Tân Định Church

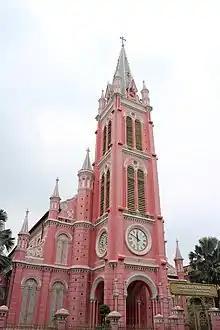
Tân Định church

Tân Định church is a Roman Catholic church in Ho Chi Minh City, Vietnam.